Tell Atlas

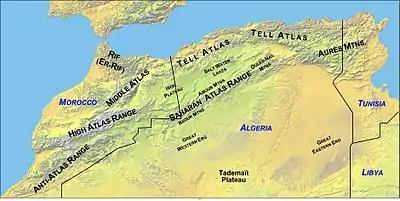
Location of the Atlas Mountains across North Africa

The Tell Atlas is a mountain chain over in length, belonging to the Atlas mountain ranges in North Africa, stretching mainly across northern Algeria, ending in north-eastern Morocco and north-western Tunisia.